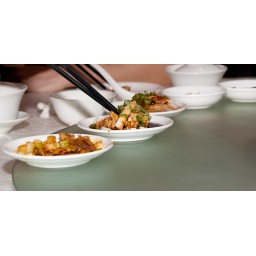
Cold Chinese style starter dish in small white plate on restaurant glass table